Question: Please indicate a possible affordance area of the jump_skateboard that can be used for riding
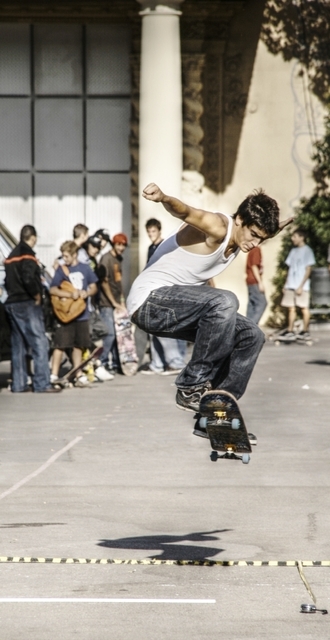
Answer: [191.401, 383.46, 257.401, 470.46]